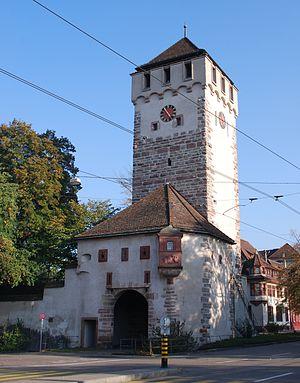
Le St.-Johanns-Tor ou porte Saint-Jean est une porte médiévale située à Bâle en Suisse.